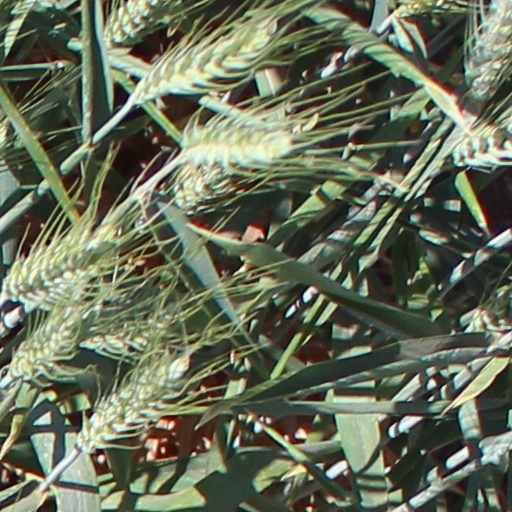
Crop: wheat